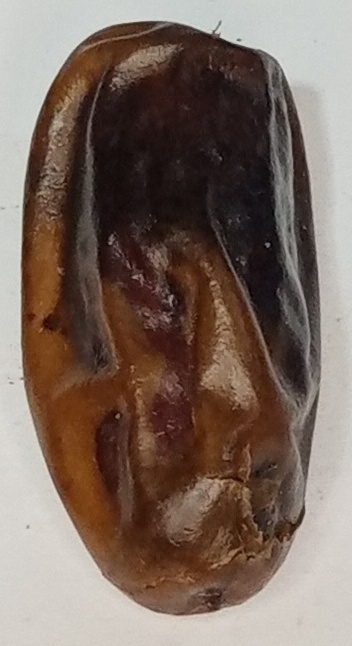
Variety: gajar
Size: small
Grade: grade-2